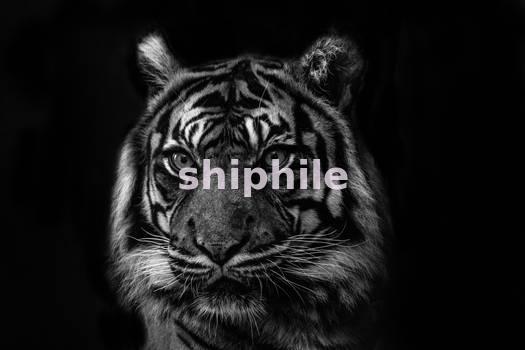
Label: Watermark